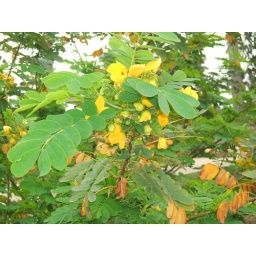
Some yellow flowers (I don't know what kind) growing beside Guangzhou Road, the road to Silver Beach.